Willems, Nord

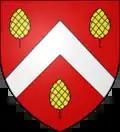
Landscape view of Willems

Willems is a commune in the Nord department in northern France.